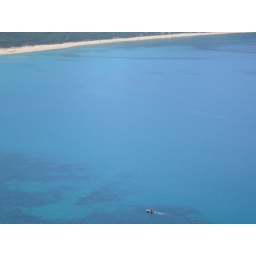
blue sea and boat in portixeddu, costa verde, sardegna italy